Domašov nad Bystřicí

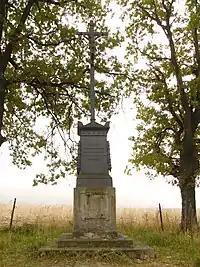
Memorial to the Battle of Domstadtl

The main landmark of Domašov nad Bystřicí is the Church of Saint Anne. It was built in the Neoclassical style in 1791. The church has only local significance and is not protected as a cultural monument. The only protected cultural monument in the municipality is the memorial to the Battle of Domstadtl, dating from 1858.